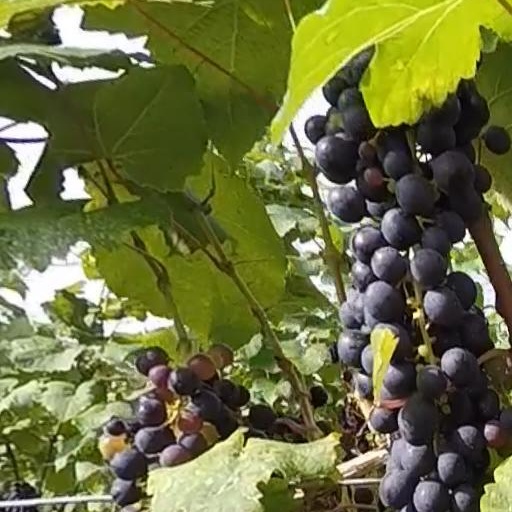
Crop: grape